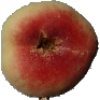
Label: peach_flat